Kick (INXS album)

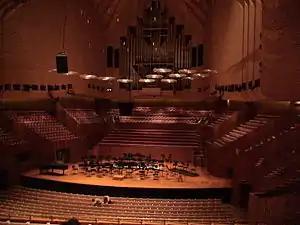
INXS gathered at the Sydney Opera House in Australia to begin the rehearsal sessions for "Kick".

During production, management booked dates for the band's upcoming European tour, which proved a problem for Thomas, as he felt the album needed more songs. "They had an incredible momentum building and were gaining fans all the time", Thomas recalls. "There was an audience waiting for the product, but I decided that they didn't have the right songs yet". Thomas persuaded primary songwriters Hutchence and Andrew Farriss to fly to Hong Kong (where Hutchence and drummer Jon Farriss owned an apartment) to write more material for the forthcoming album.